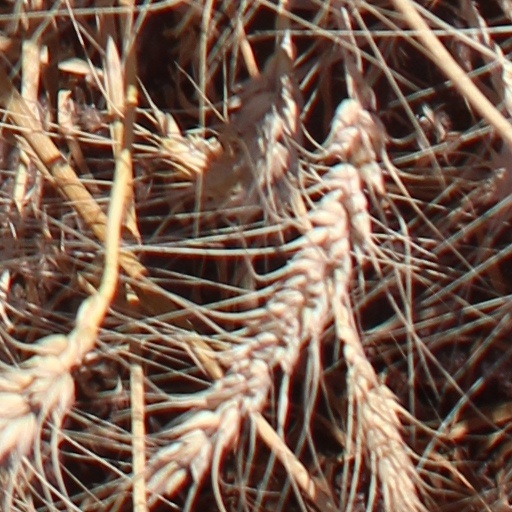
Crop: wheat